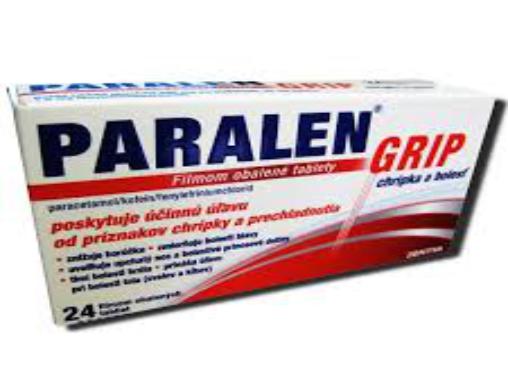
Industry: Medical